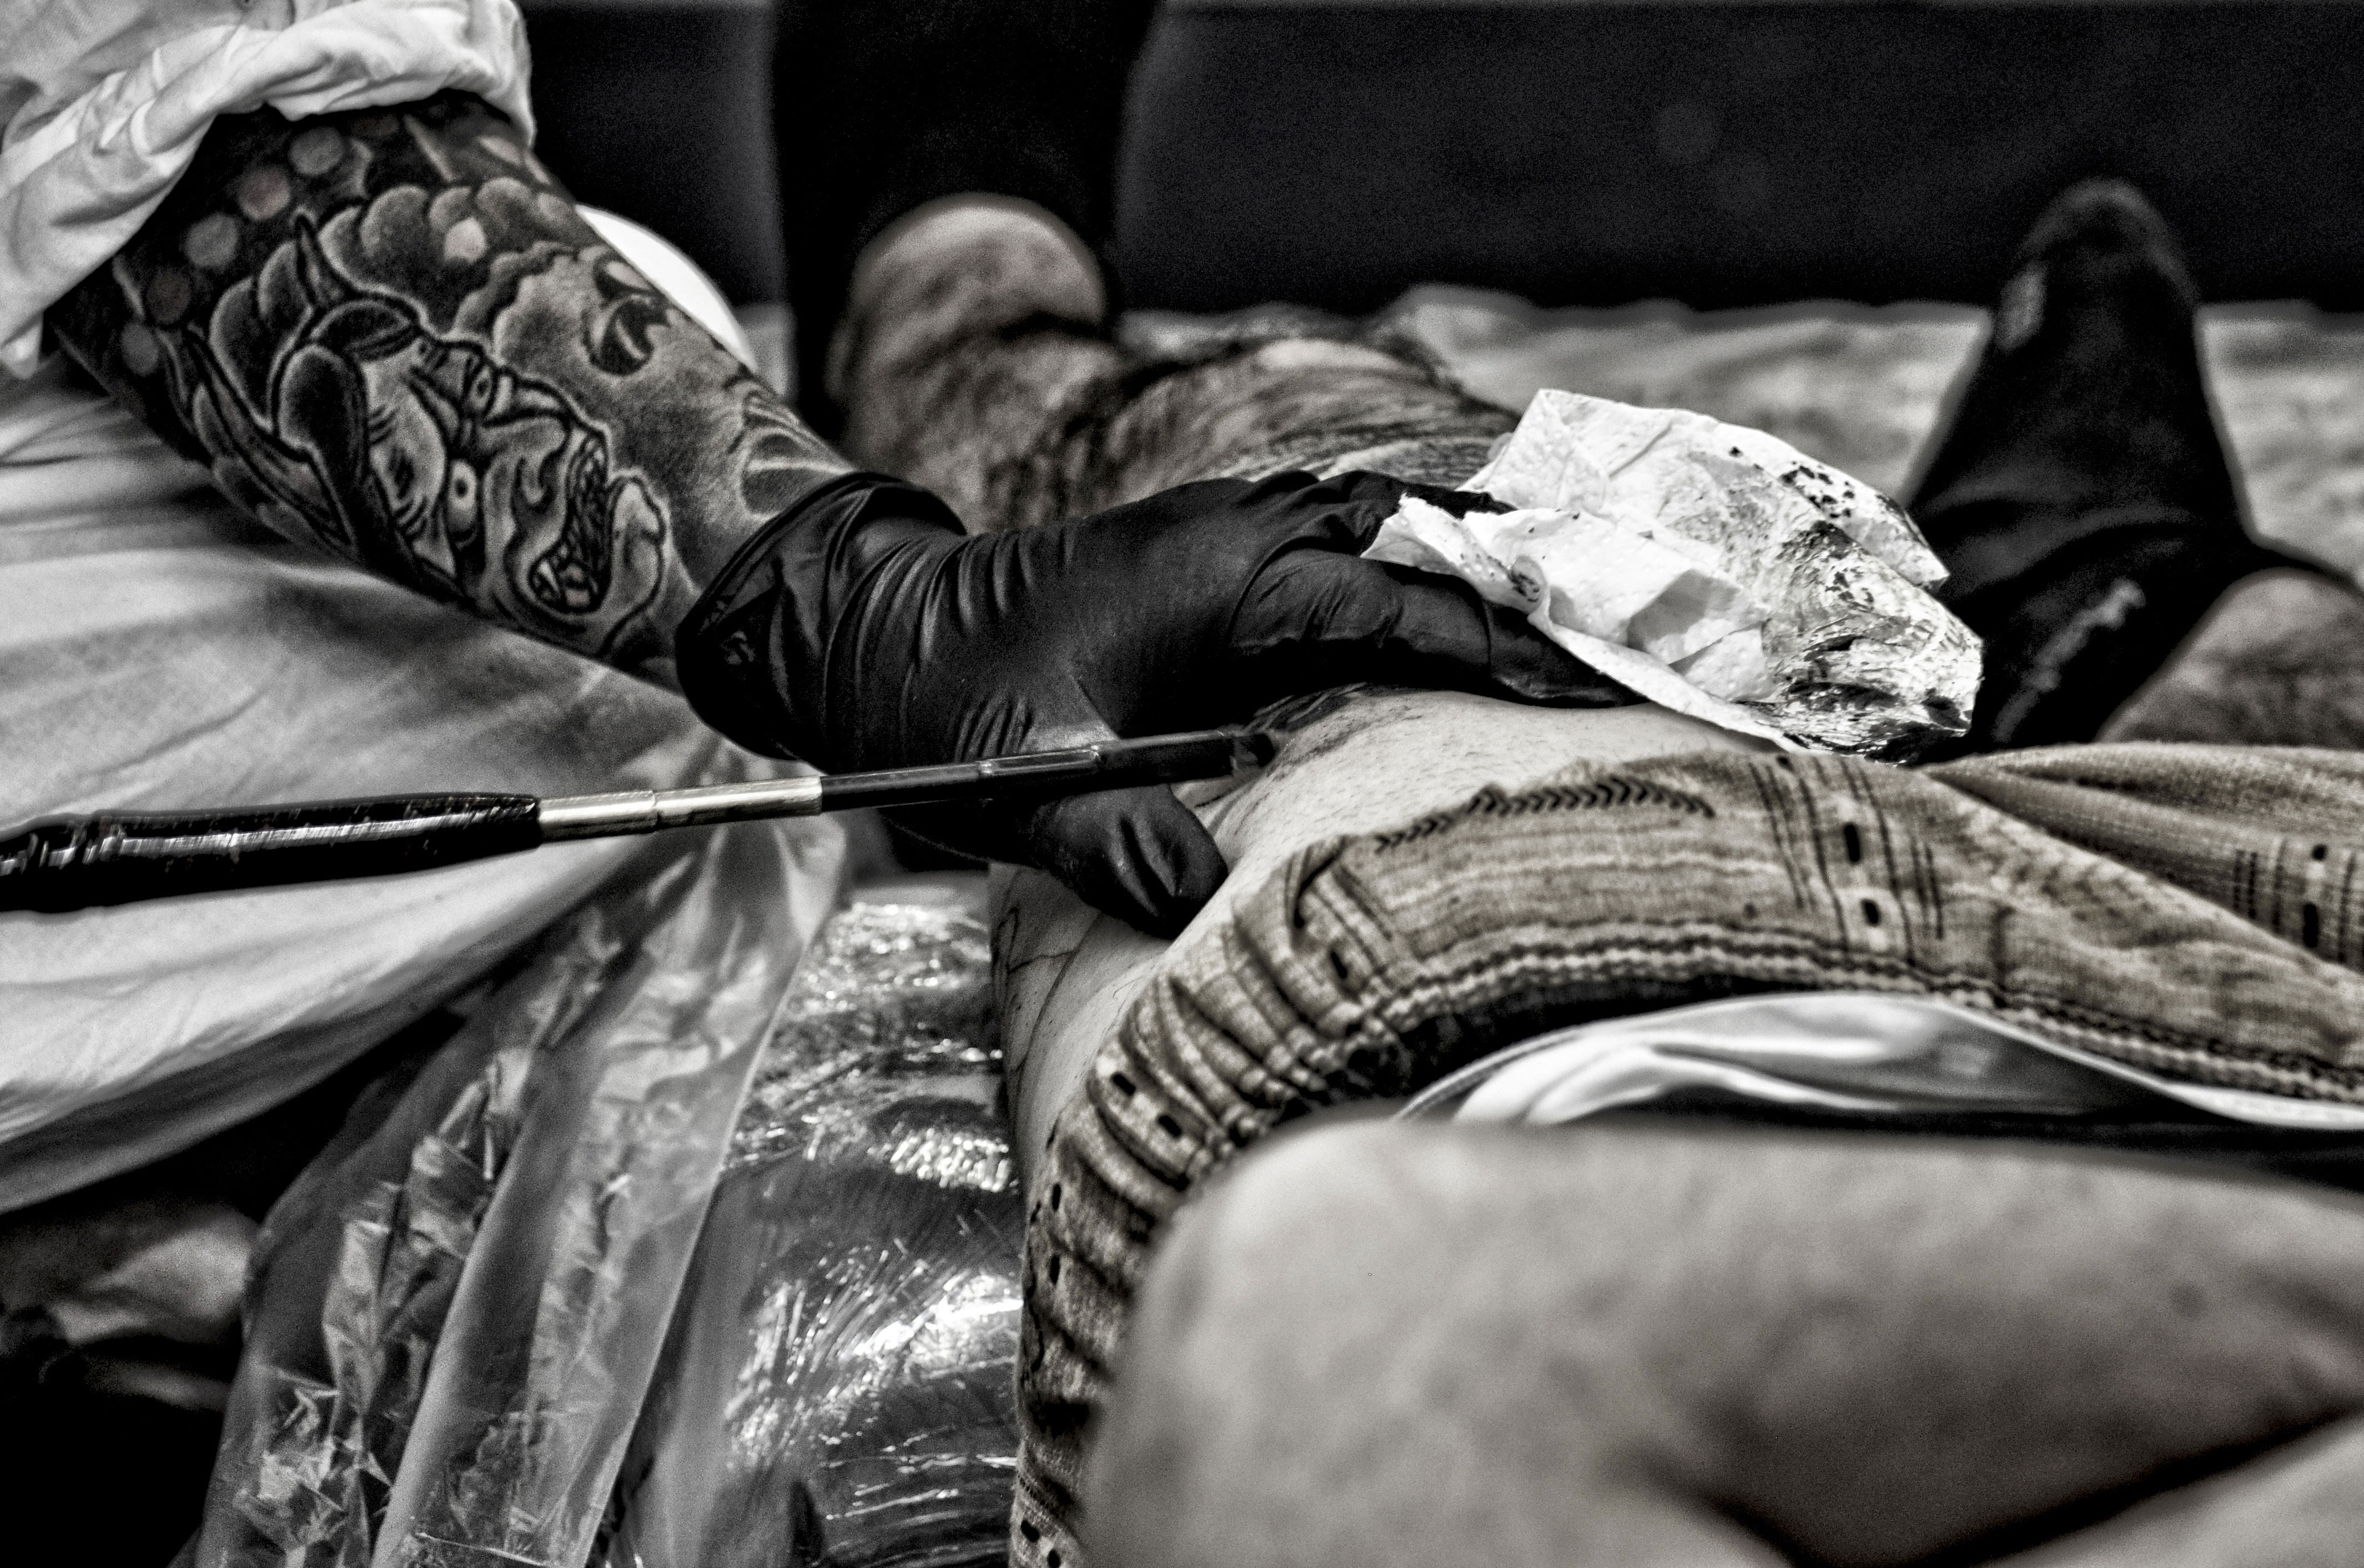
hand, black and white, white, photography, photo, tattoo, black, monochrome, close up, photograph, tattoos, nero, article, monochrome photography, art body, florence touch convention, ftc, b6w